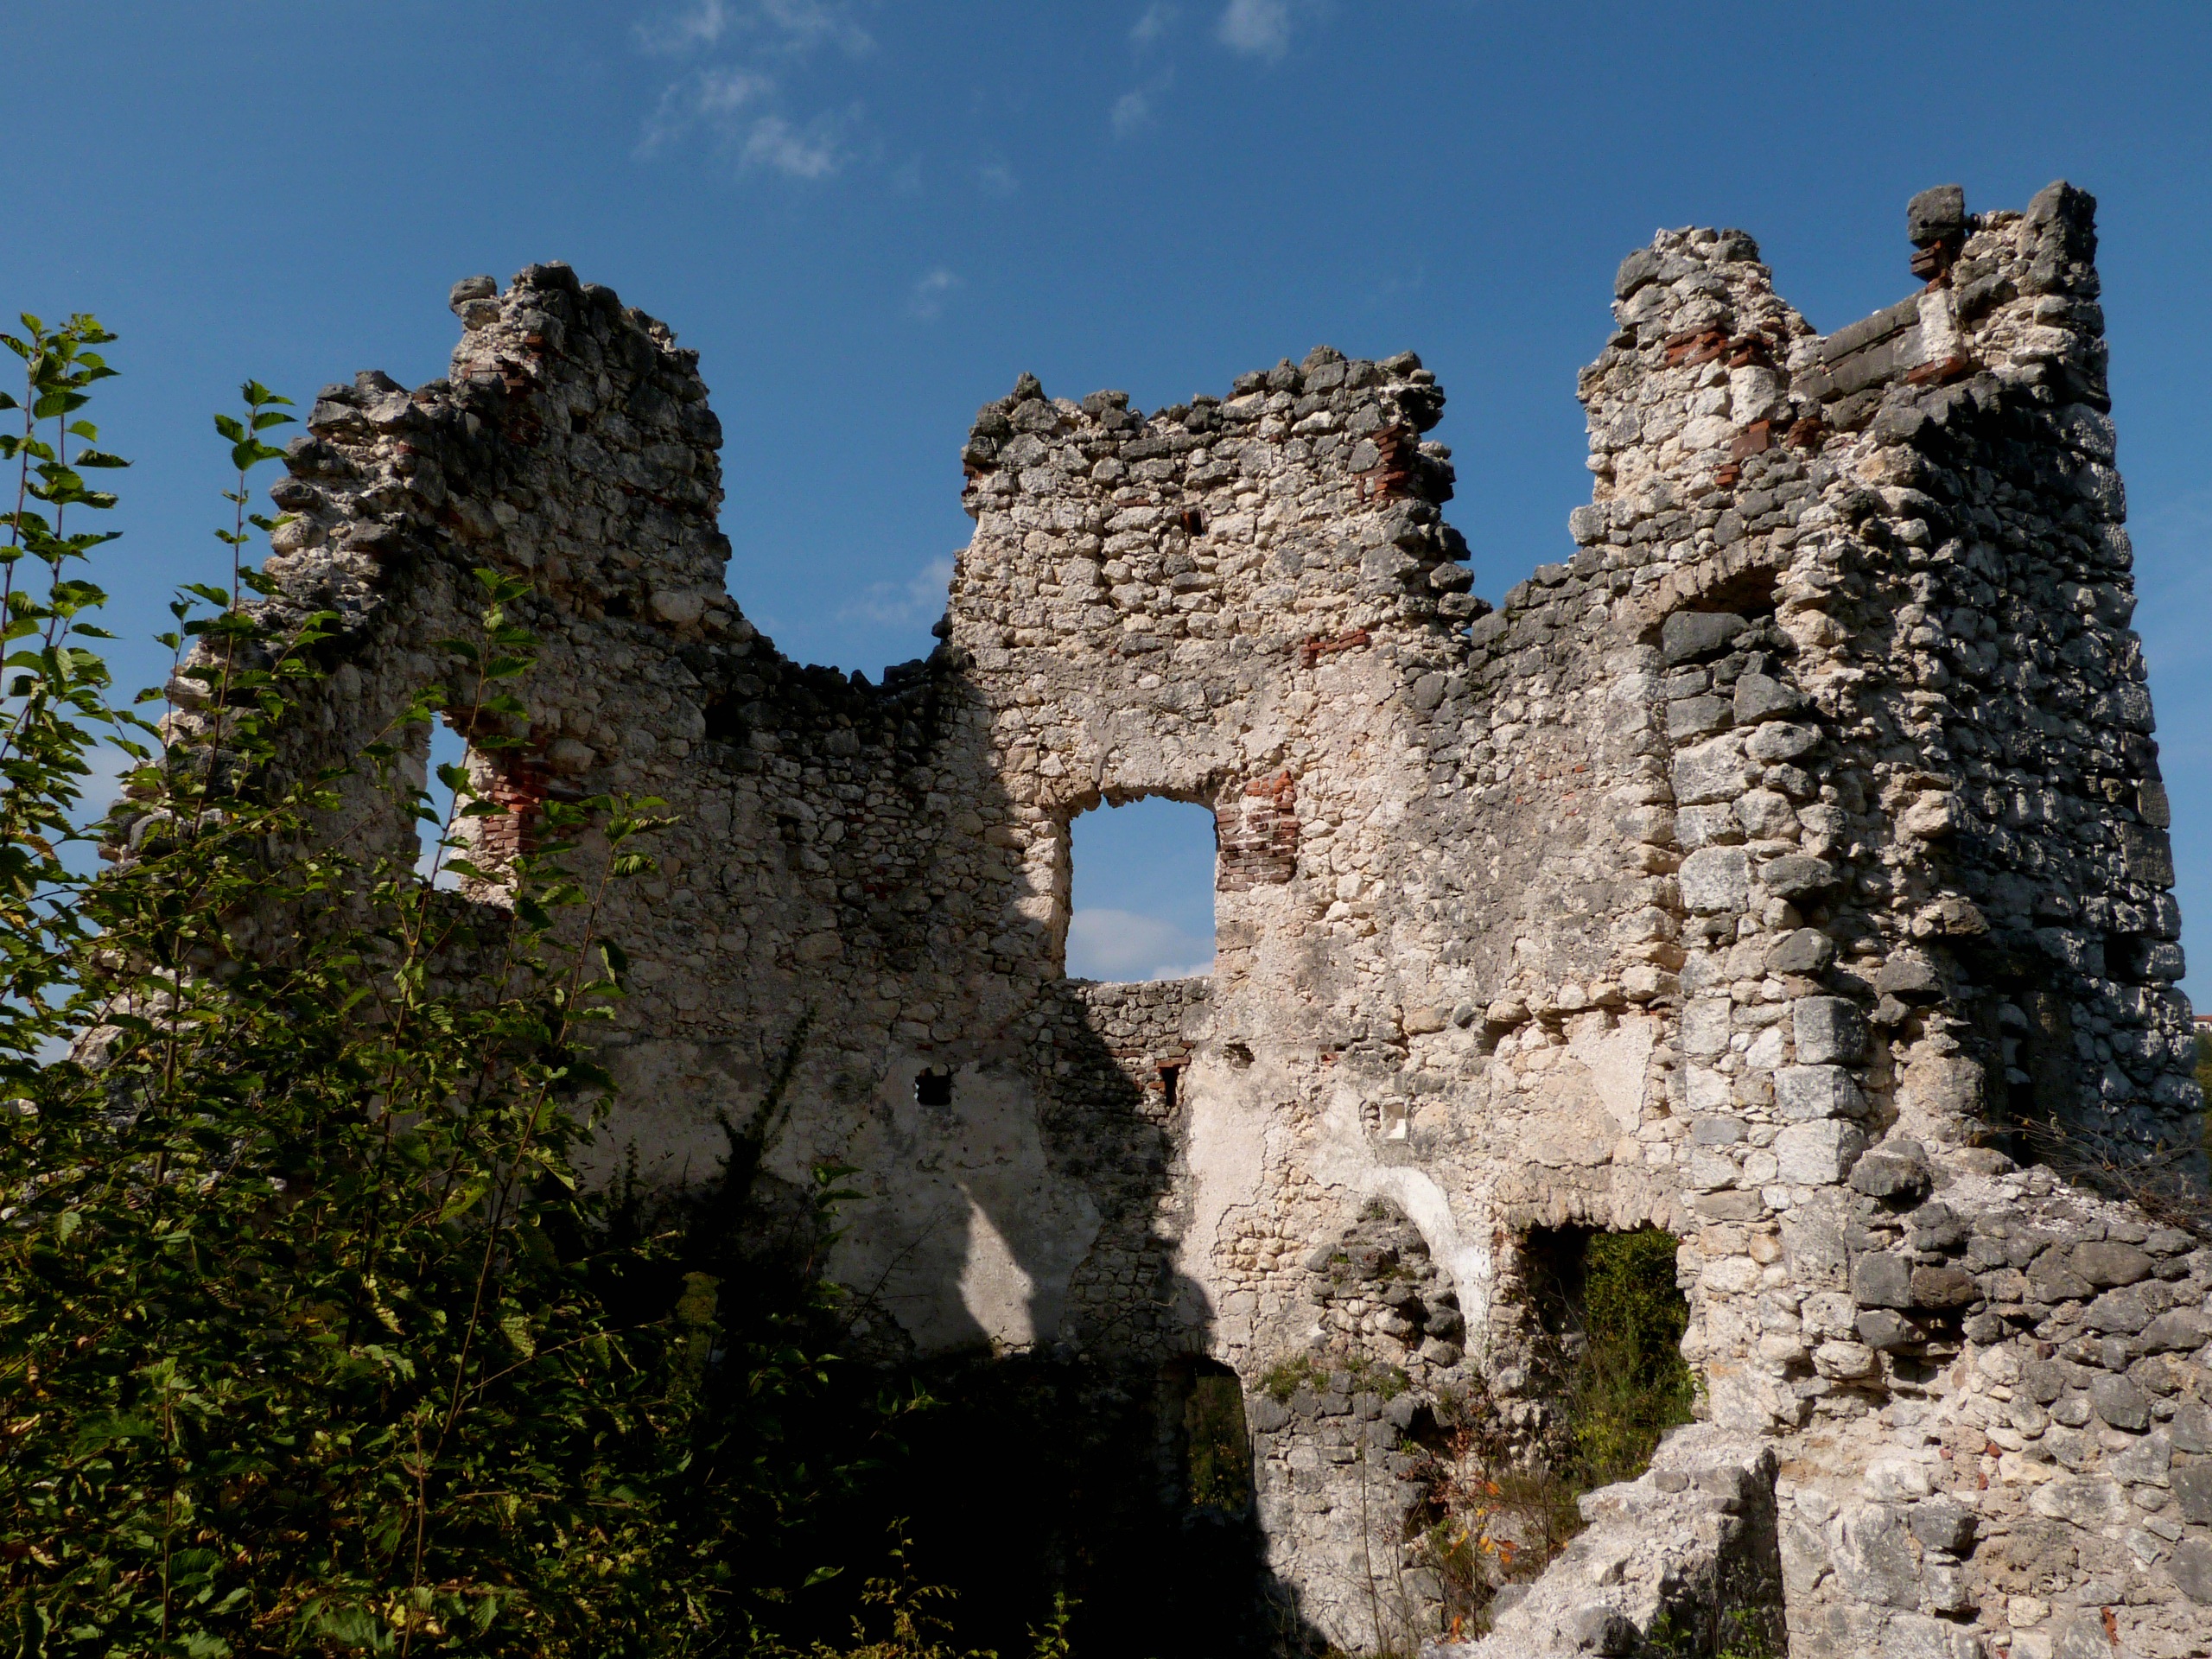
rock, window, building, chateau, old, stone, formation, construction, castle, covered, fortification, terrain, ruins, monastery, undergrowth, archaeological site, historic site, ancient history